Huddersfield Giants

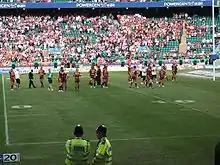
Huddersfield following their defeat by St. Helens in the 2006 Challenge Cup Final

In 2003 under Smith, Huddersfield Giants finally established themselves as a Super League club, earning notable wins over Leeds (first time since 1965 ending a remarkable streak of 30 defeats), Wigan and St Helens and finishing 10th, above Wakefield Trinity and Halifax. After guiding Huddersfield back to Super League, Smith and assistant coach Brian McDermott moved onto Headingley to take control of Leeds. St Helens assistant coach and former Hull forward Jon Sharp was appointed head coach for 2004 and the team improved again, finishing 7th in the league and making their first appearance in the Challenge Cup semi-finals since 1971.